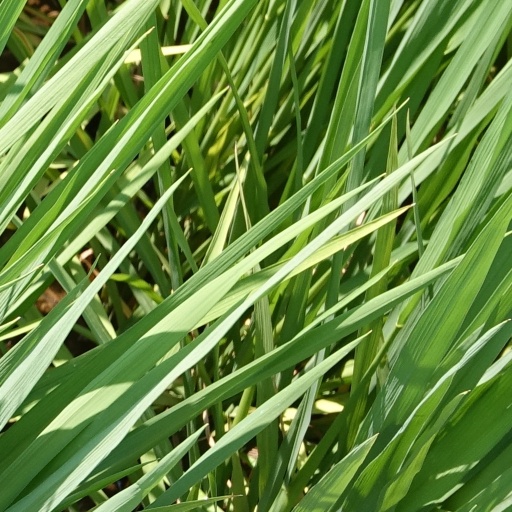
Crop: rice